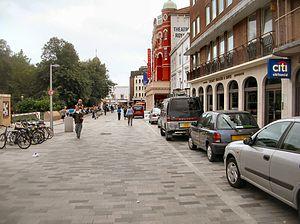
La prévention routière, ou sécurité routière, est l'ensemble des mesures mises en place pour empêcher les usagers de la route d'être tués ou gravement blessés dans les accidents de la route, ou en atténuer les conséquences. Les usagers de la route sont les piétons, les cyclistes, les automobilistes et leurs passagers, les chauffeurs de poids-lourd, et les passagers des transports publics routiers, etc. Il s'agit d'un enjeux sociétal majeur.